Protected areas of Brunei

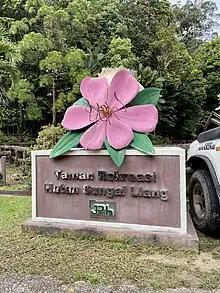
Sungai Liang Recreation Park

The park is about 14 hectares in size and is mostly made up of lowland forest. It is roughly 70 kilometers from Bandar Seri Begawan. It is also close to the Brunei Forestry Centre. The recreational park offers tourist amenities such as picnic areas, jogging, hiking, and pathways that lead to various locations within the park. The park is frequently used for teaching and research by the Forestry Department and other educational institutions throughout Brunei. This park also has a mini-lake, a floating hut, shelter huts, and open areas for outdoor recreational activities. It has been in operation since March 1989.